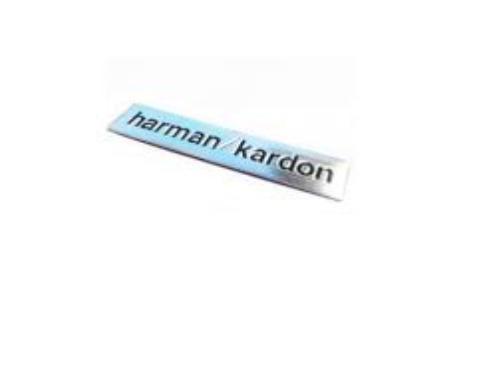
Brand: HARMAN KARDON
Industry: Electronic